'49–'17

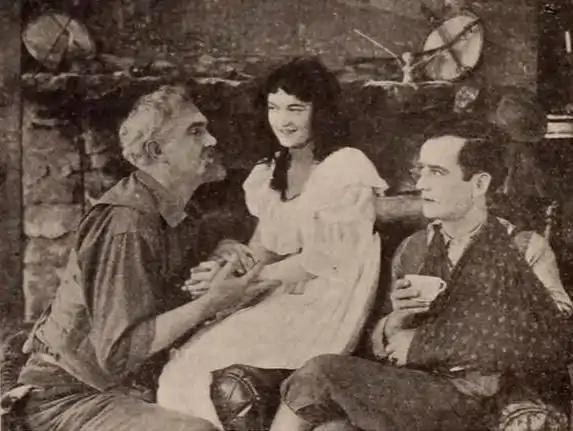
(left to right: J. Girard, D. Drew, L. Pierson)

'49–'17 is a 1917 American silent Western film directed by Ruth Ann Baldwin and starring Joseph W. Girard, Leo Pierson and William J. Dyer.